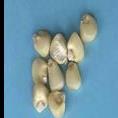
Maize quality: Good